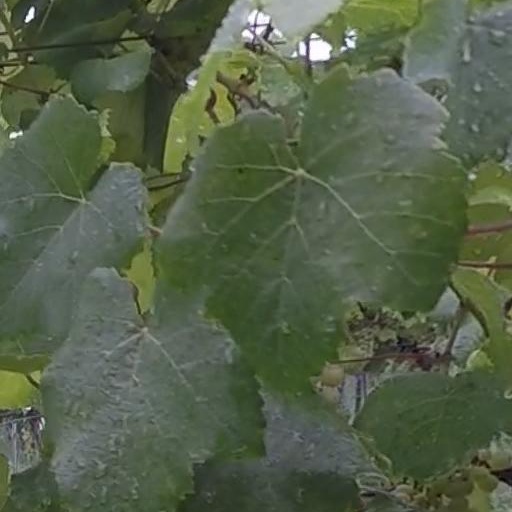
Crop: grape